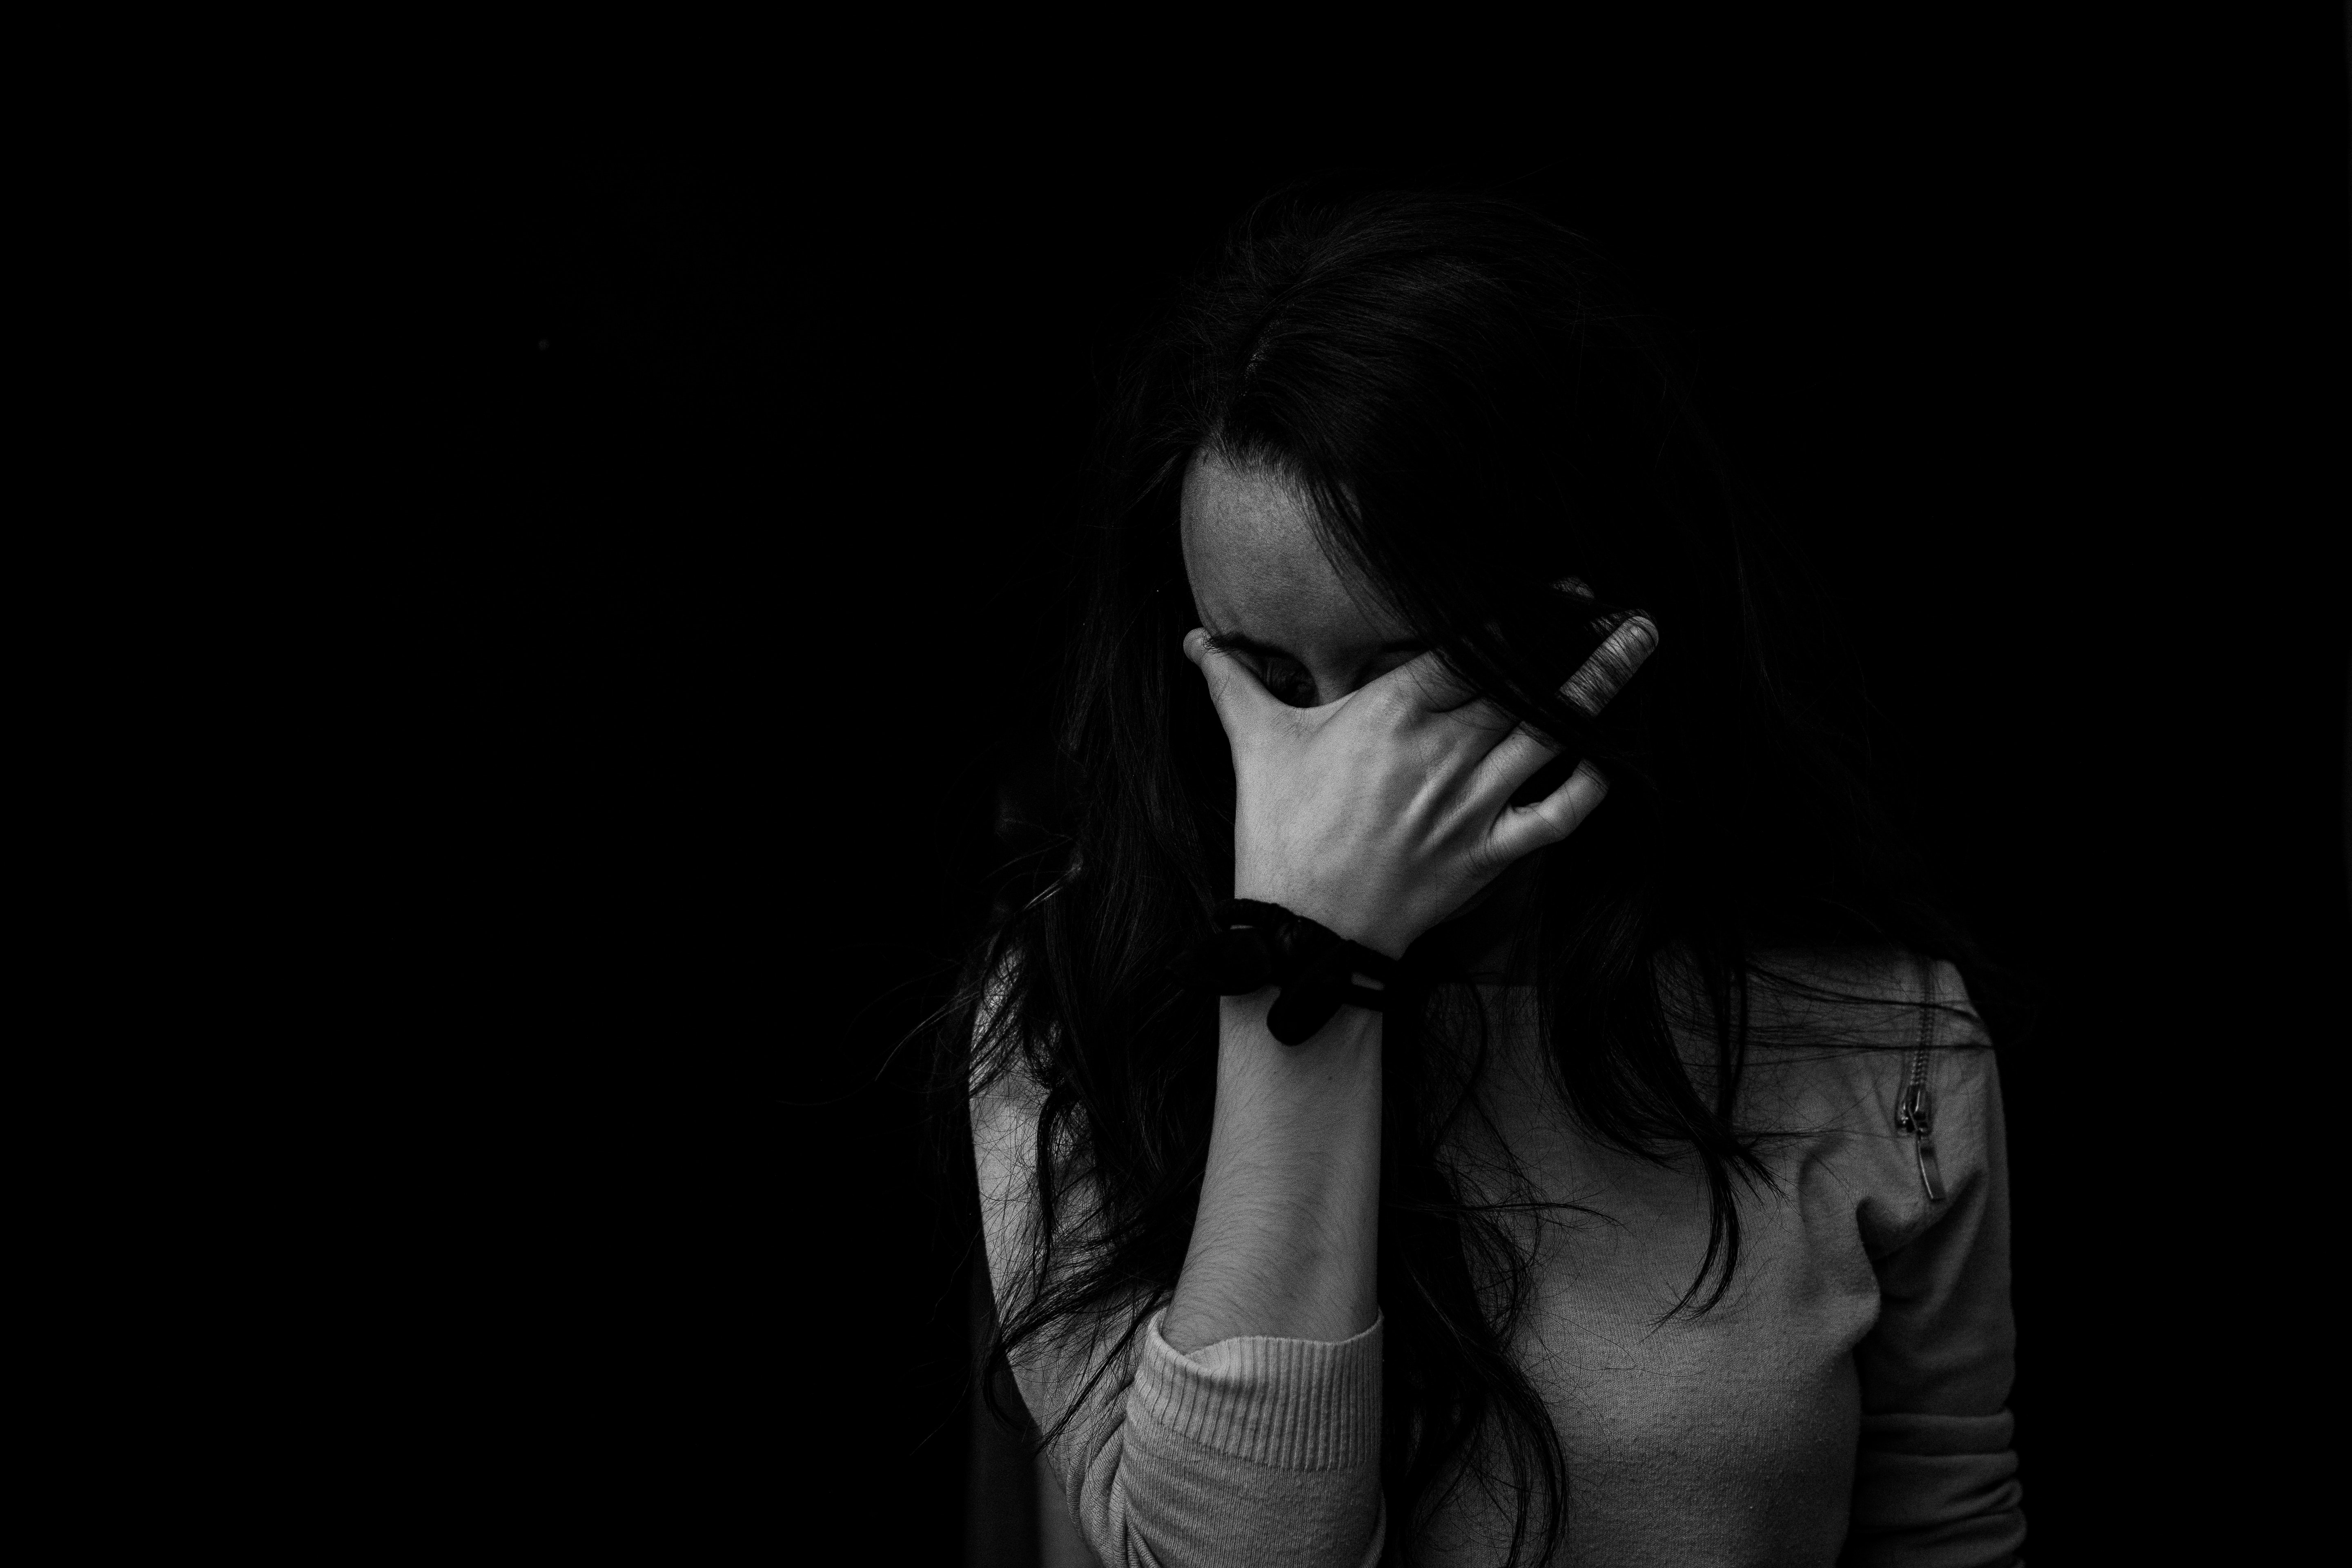
black, darkness, face, white, photograph, black and white, monochrome photography, monochrome, beauty, photography, hand, human, mouth, portrait, black hair, flash photography, portrait photography, night, neck, midnight, long hair, style, gesture